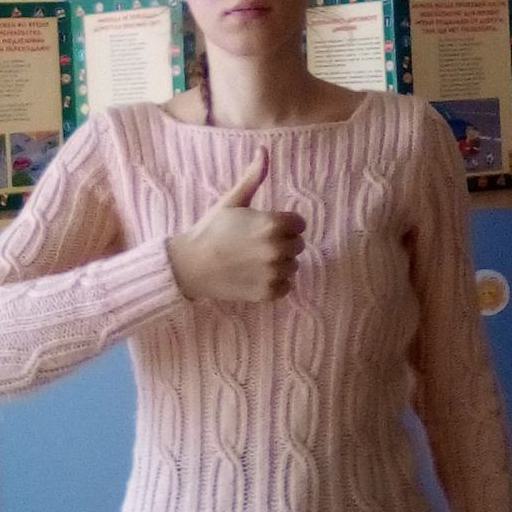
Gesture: like